Samuel H. Pine

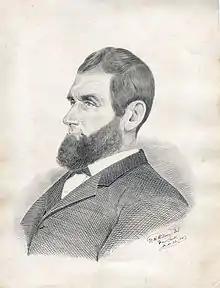
19th Century Engraving of Samuel H. Pine.

Samuel H. Pine was born at Morris River, Cumberland County, New Jersey in November 1827. He was the son of John Pine (1785-1876) and Elizabeth Bare (1789-1857). He married Alice Pauline Giberson on August 3, 1853 in Manhattan, New York. They had several sons, one being Charles Henry Pine (1857-1932) and one daughter who was married to Thomas F. Mathews, Assemblyman in the Thirteenth District.